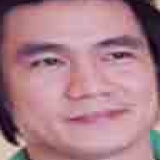
ca sĩ Khánh Phương